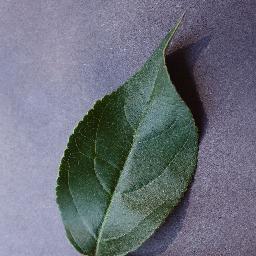
Label: Apple___healthy